Sun Moon Lake Ropeway

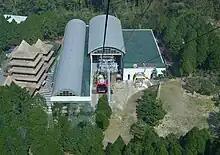
Formosan Aboriginal Culture Village Station

The Formosan Aboriginal Culture Village Station at the entrance of Formosan Aboriginal Culture Village.